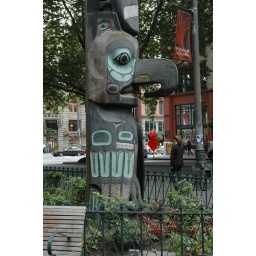
close-up of totem pole in Pioneer Square, photo taken on walking tour of downtown Seattle 8/7/09